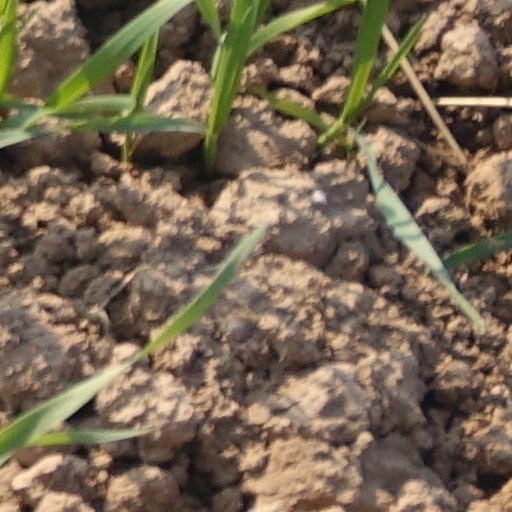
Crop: wheat